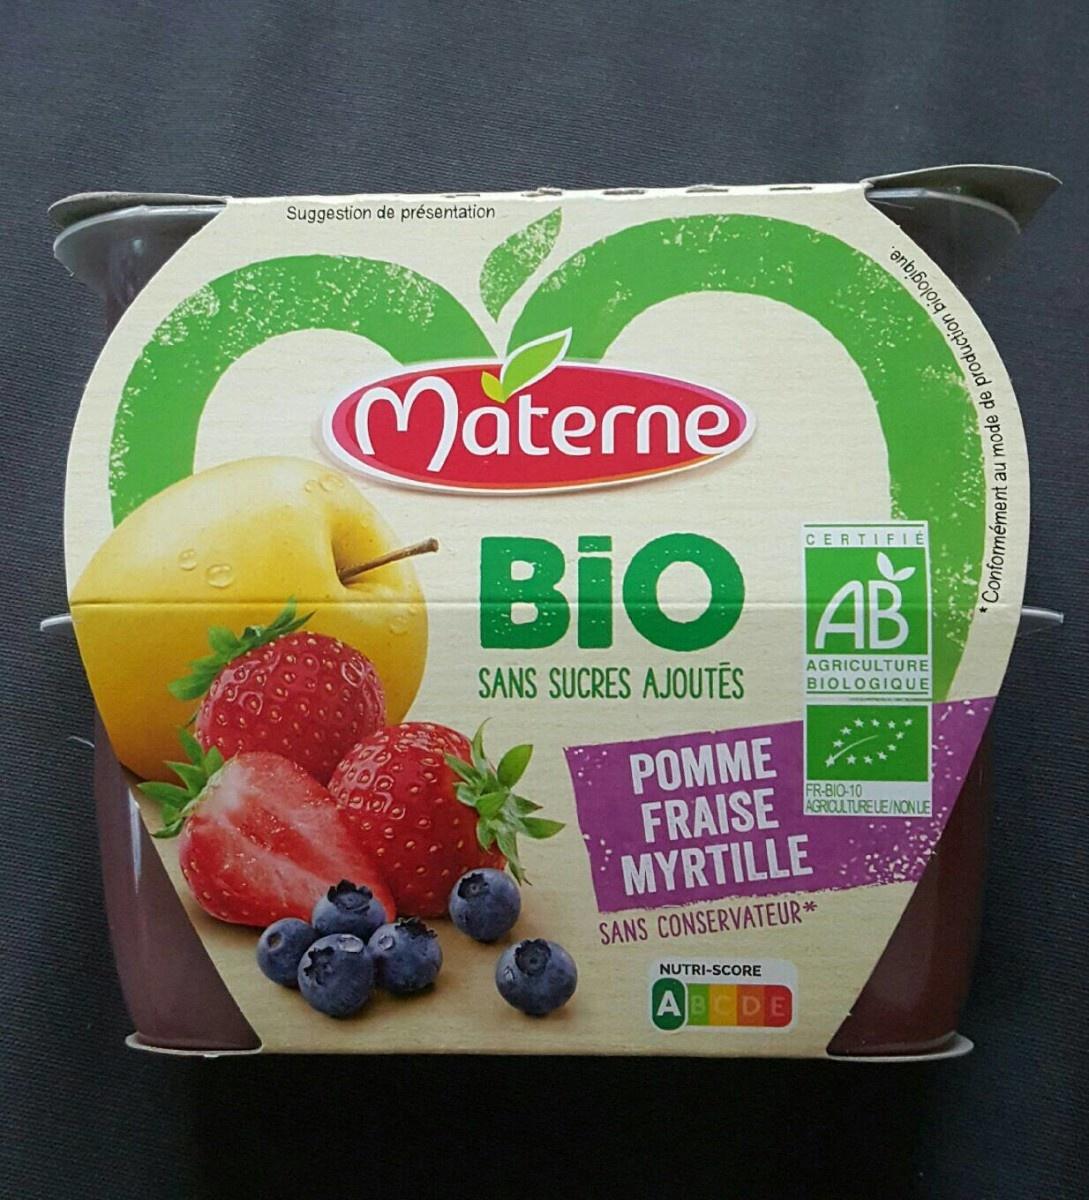
Nutri-Score label: nutriscore-a